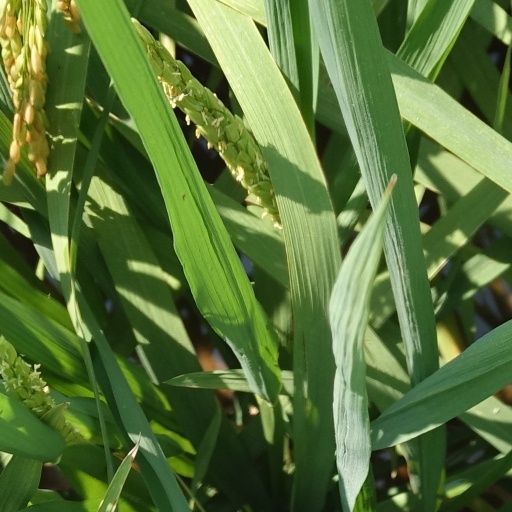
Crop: rice